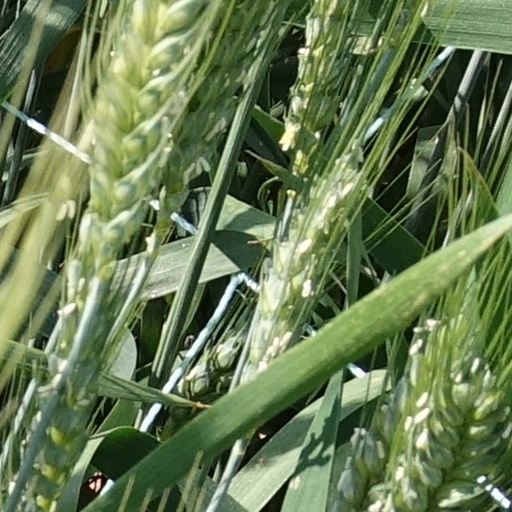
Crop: wheat